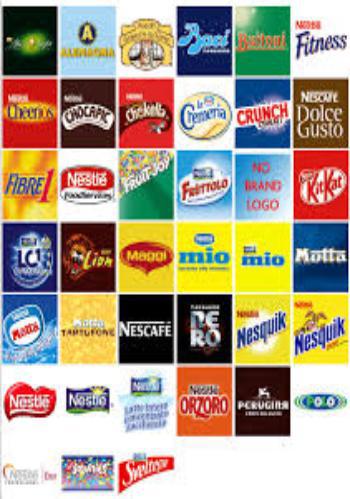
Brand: galak
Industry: Food